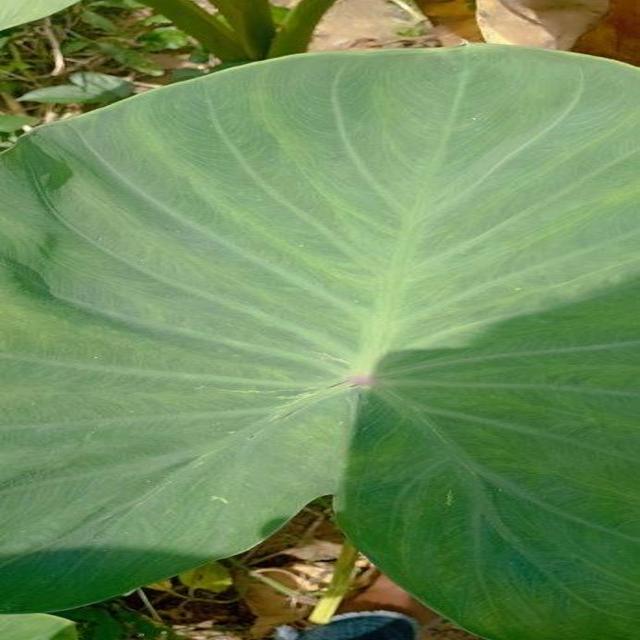
Label: Early_Blight